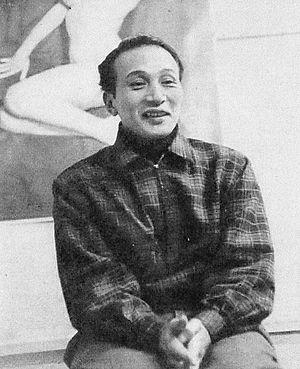
Shichirō Fukazawa est un écrivain et guitariste japonais né le 29 janvier 1914 à Isawa, dans la préfecture de Yamanashi,